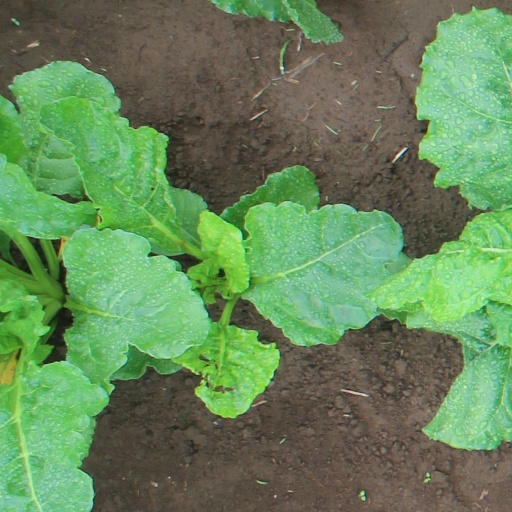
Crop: sugar beet